Question: How many cats are in this picture?
Tambaya: Maguna nawane jikin wannan hoton?
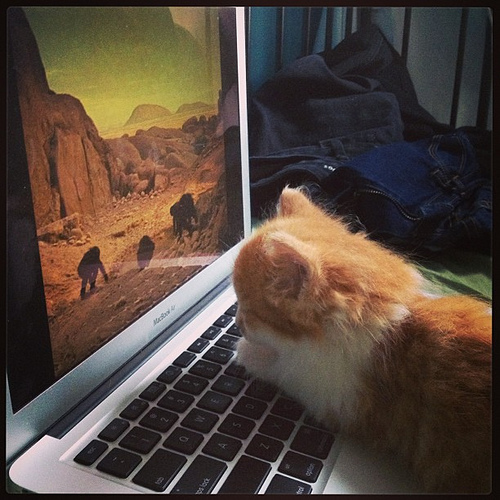
Answer: One.
Amsa: Ɗaya.